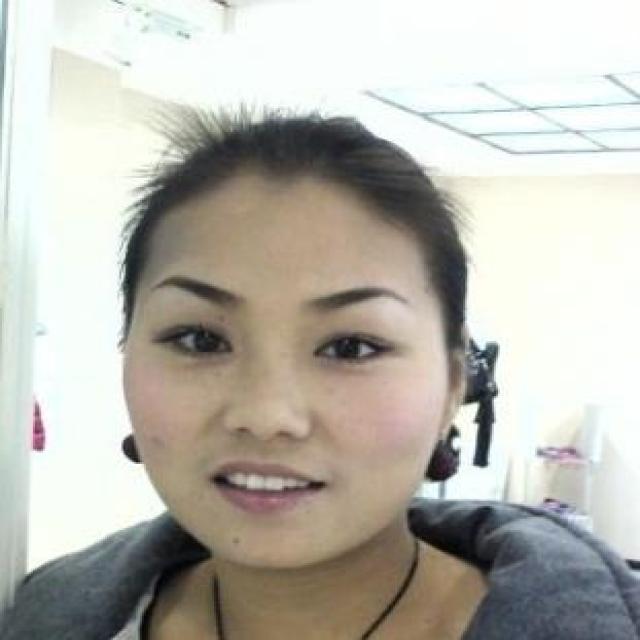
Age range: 21-44